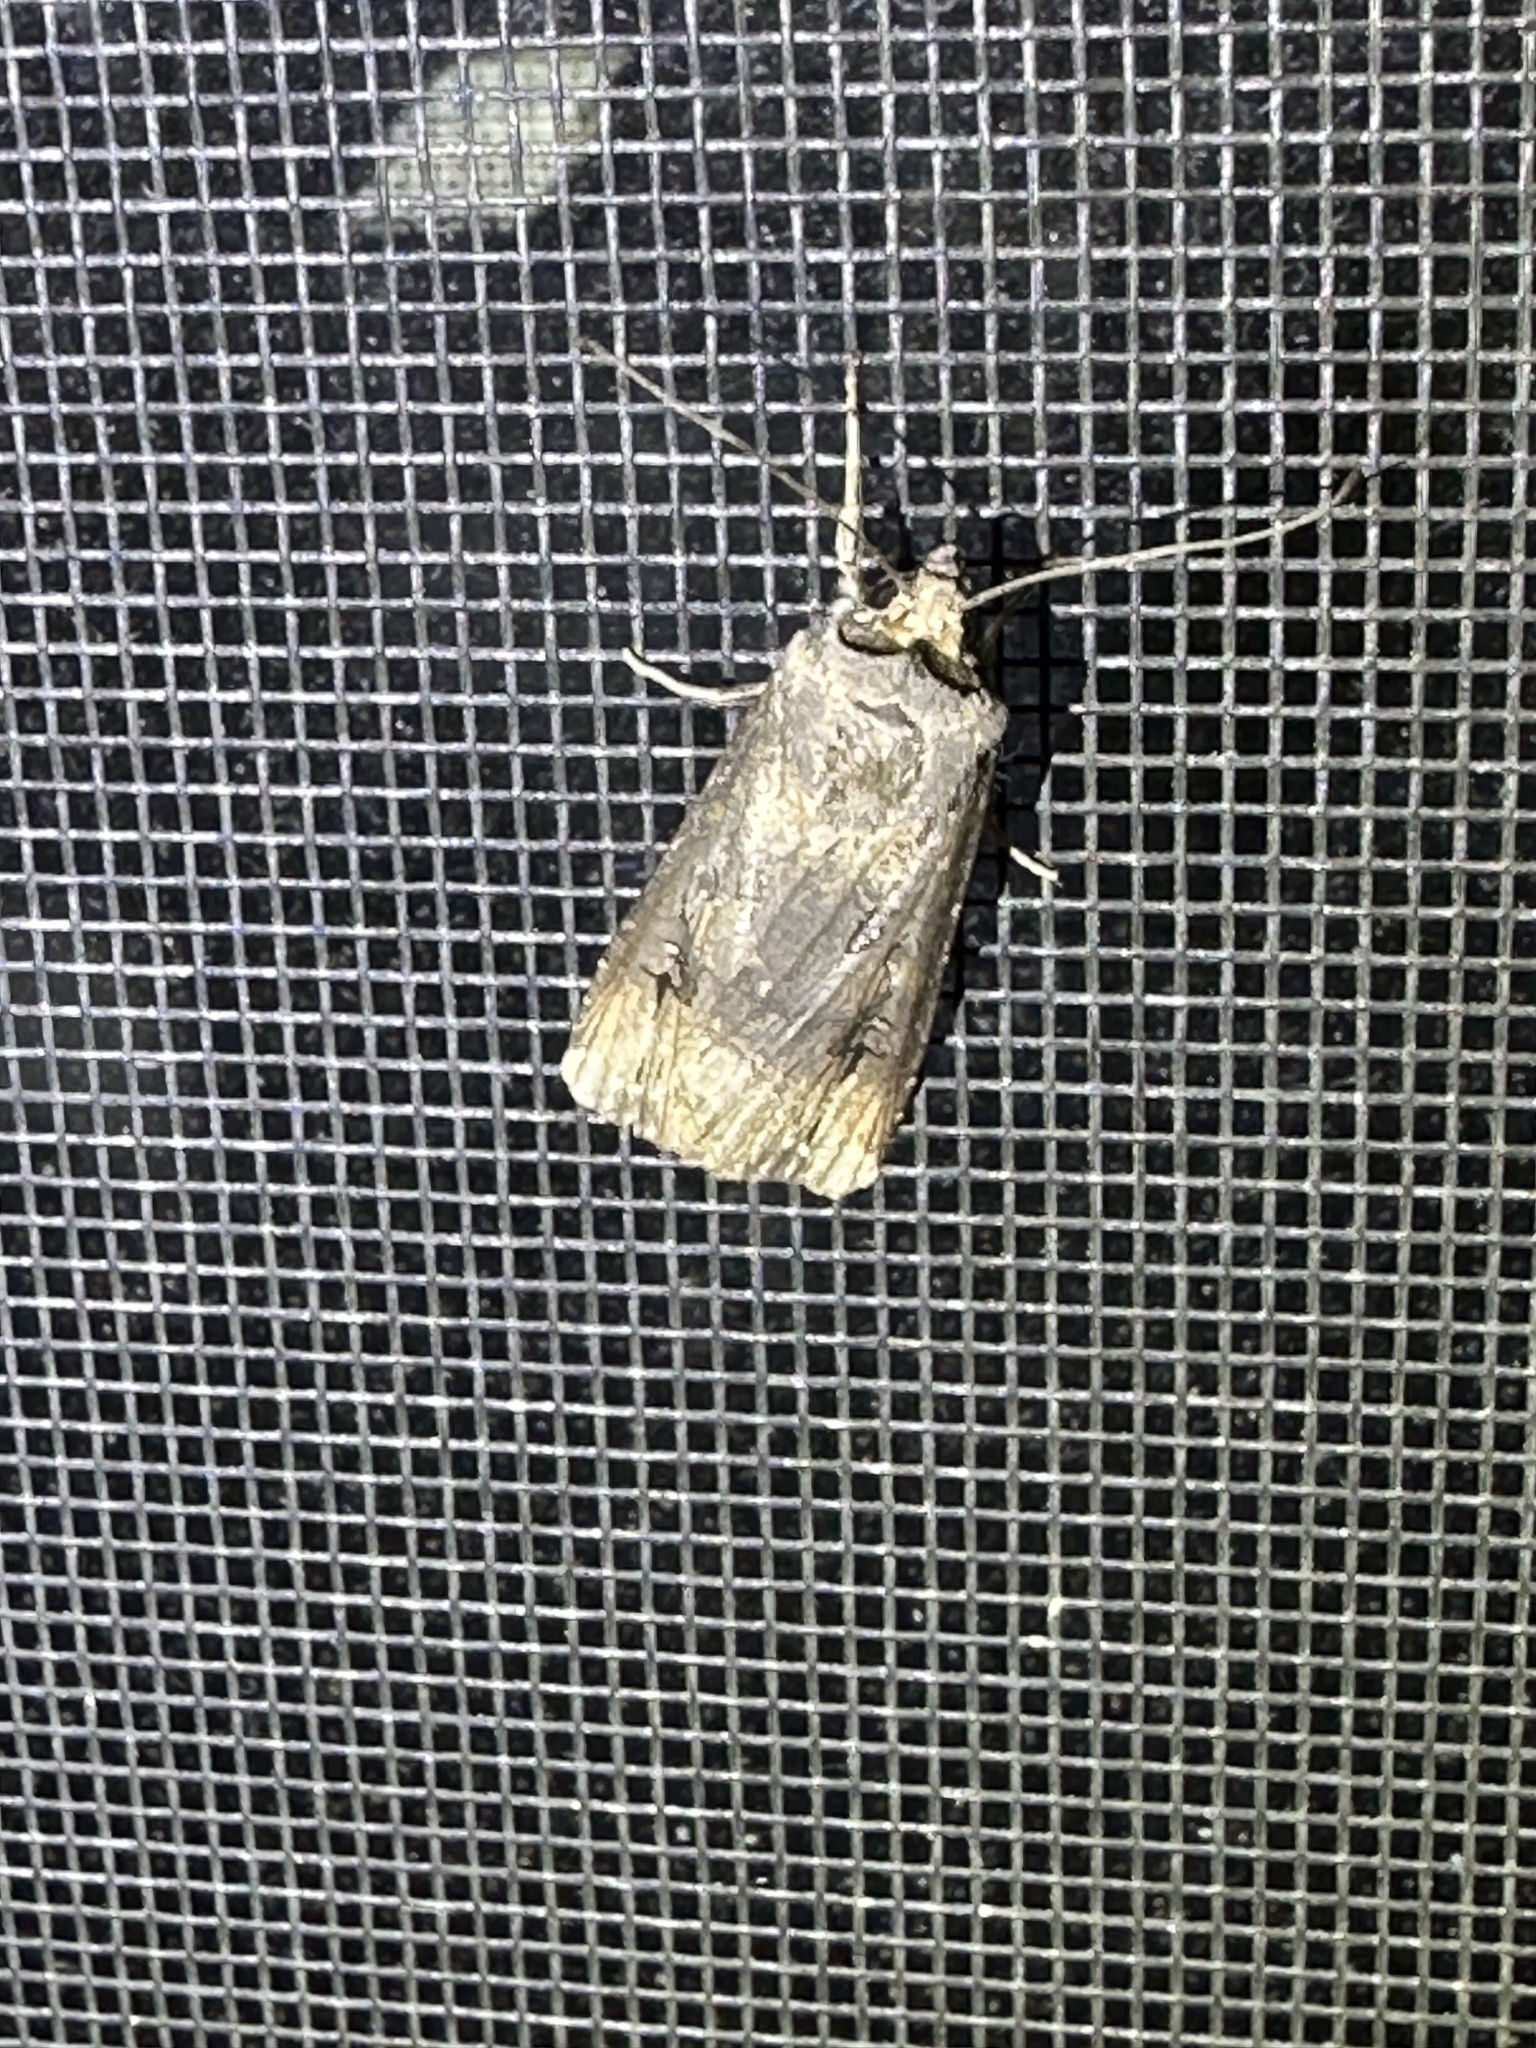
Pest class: cutworms